Describe the emotion expressed in this image:  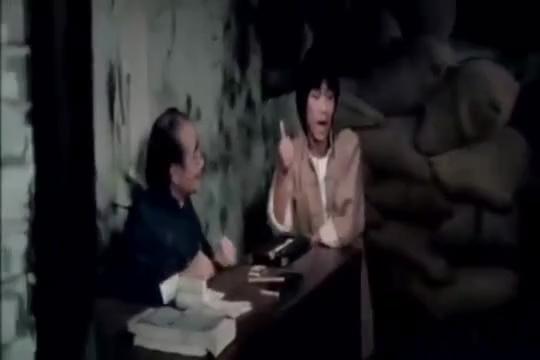
This person displays Suffering, valence and arousal with low intensity.